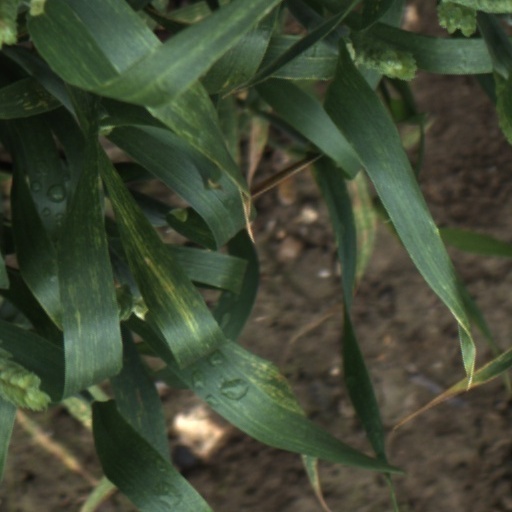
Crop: wheat